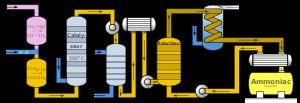
Le procédé Haber est un procédé chimique servant à la synthèse de l'ammoniac par hydrogénation du diazote gazeux atmosphérique par le dihydrogène gazeux en présence d'un catalyseur. C'est en 1909 que le chimiste allemand Fritz Haber parvint à mettre au point ce procédé chimique. Une équipe de recherche de la société BASF mit au point, en 1913, la première application industrielle du procédé Haber : c'est le procédé Haber-Bosch. Le responsable de son industrialisation, Carl Bosch, agissait à la fois comme superviseur de l'équipe et comme concepteur, apportant des solutions originales à certains problèmes posés lors de sa mise au point.
L'ammoniac est un composé chimique de formule NH₃. Dans les conditions normales de température et de pression, c'est un gaz noté NH₃ gaz. Il est incolore et irritant.